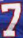
Number: 7